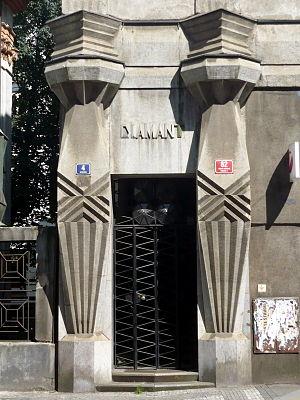
La Maison Diamant est un bâtiment cubiste construit entre 1912 et 1913 à Prague, dans le quartier de Nové Město. Elle tire son nom de ses façades qui représenteraient les facettes d'un diamant.
Emil Králíček était un architecte tchécoslovaque.